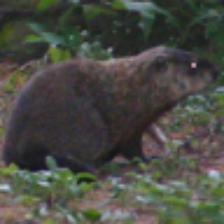
Label: NonHuman